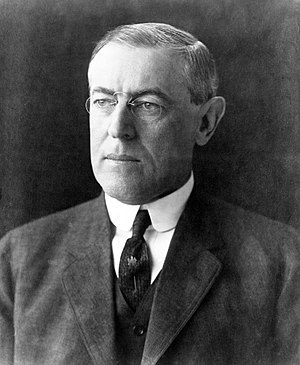
Woodrow Wilson
Wilson i 1912.
Thomas Woodrow Wilson, USA's 28. præsident.